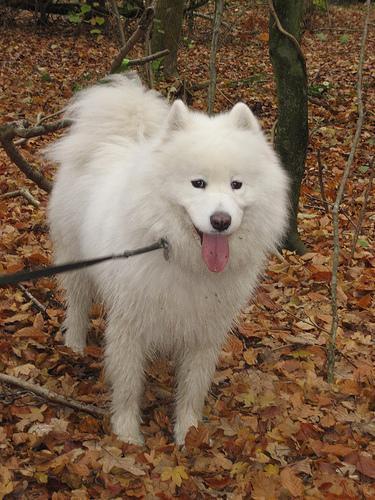
Samoyed